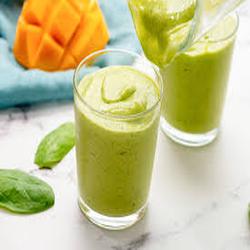
Label: Mango